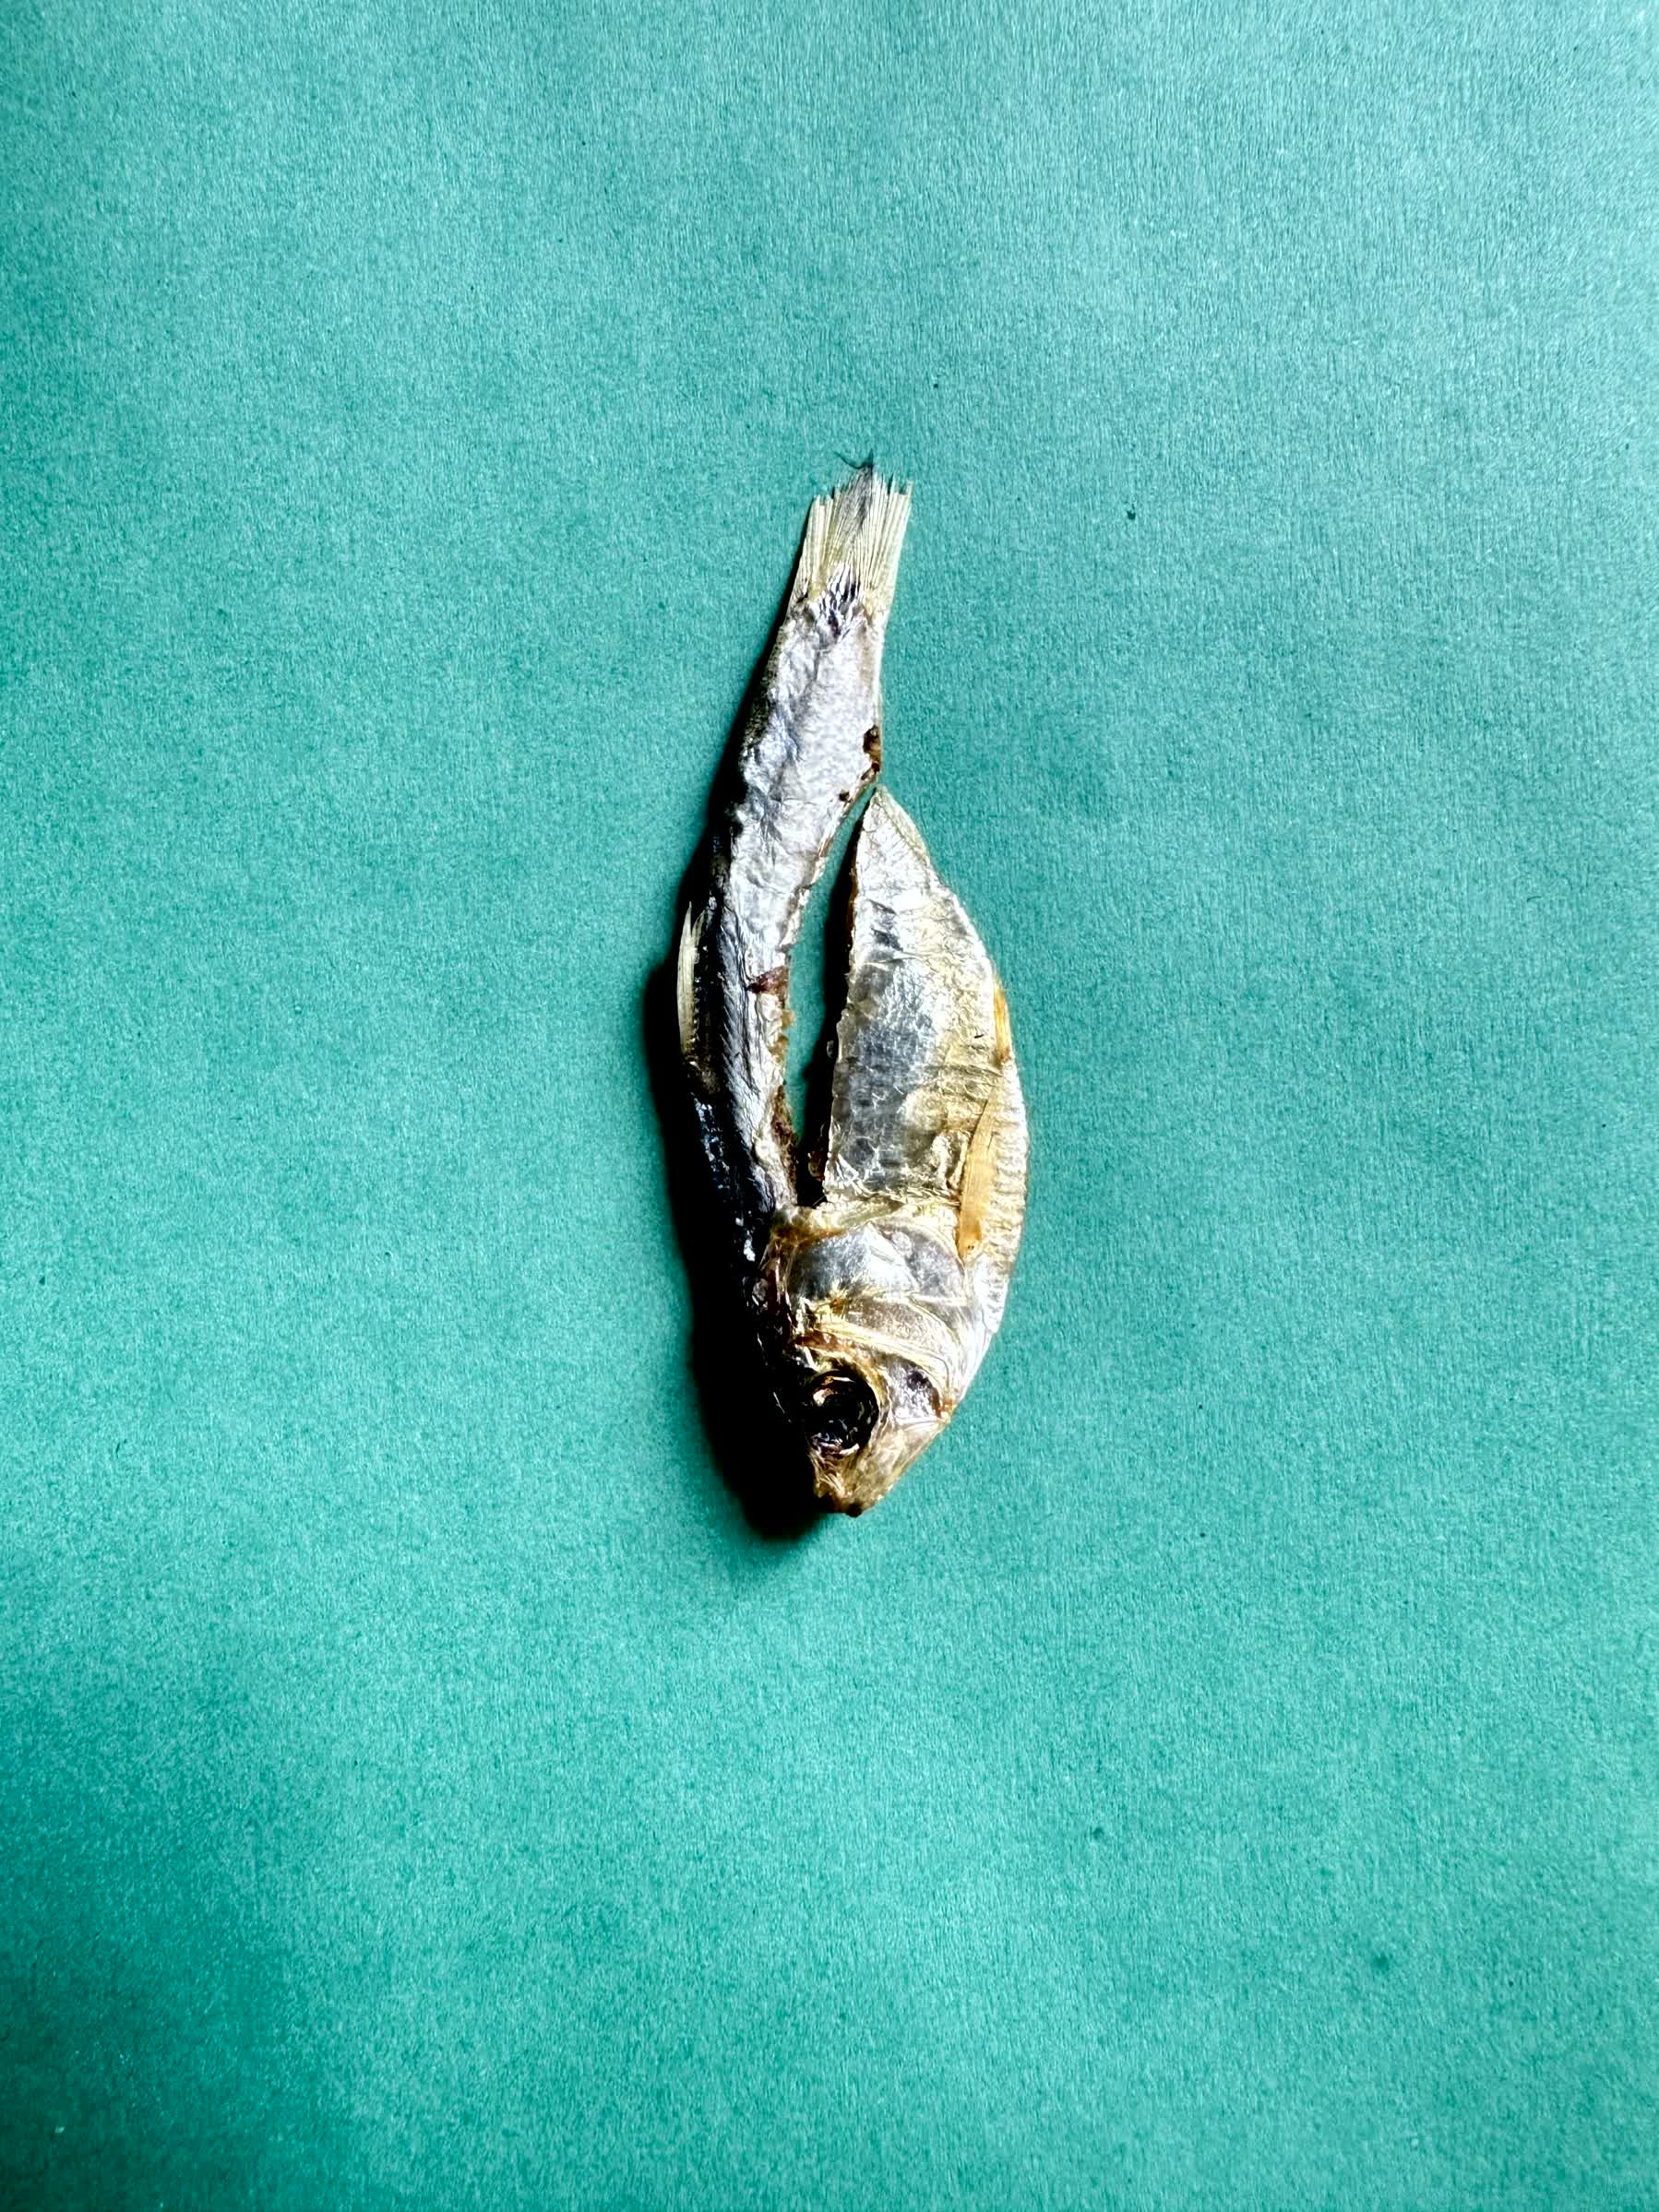
Species: Chapila